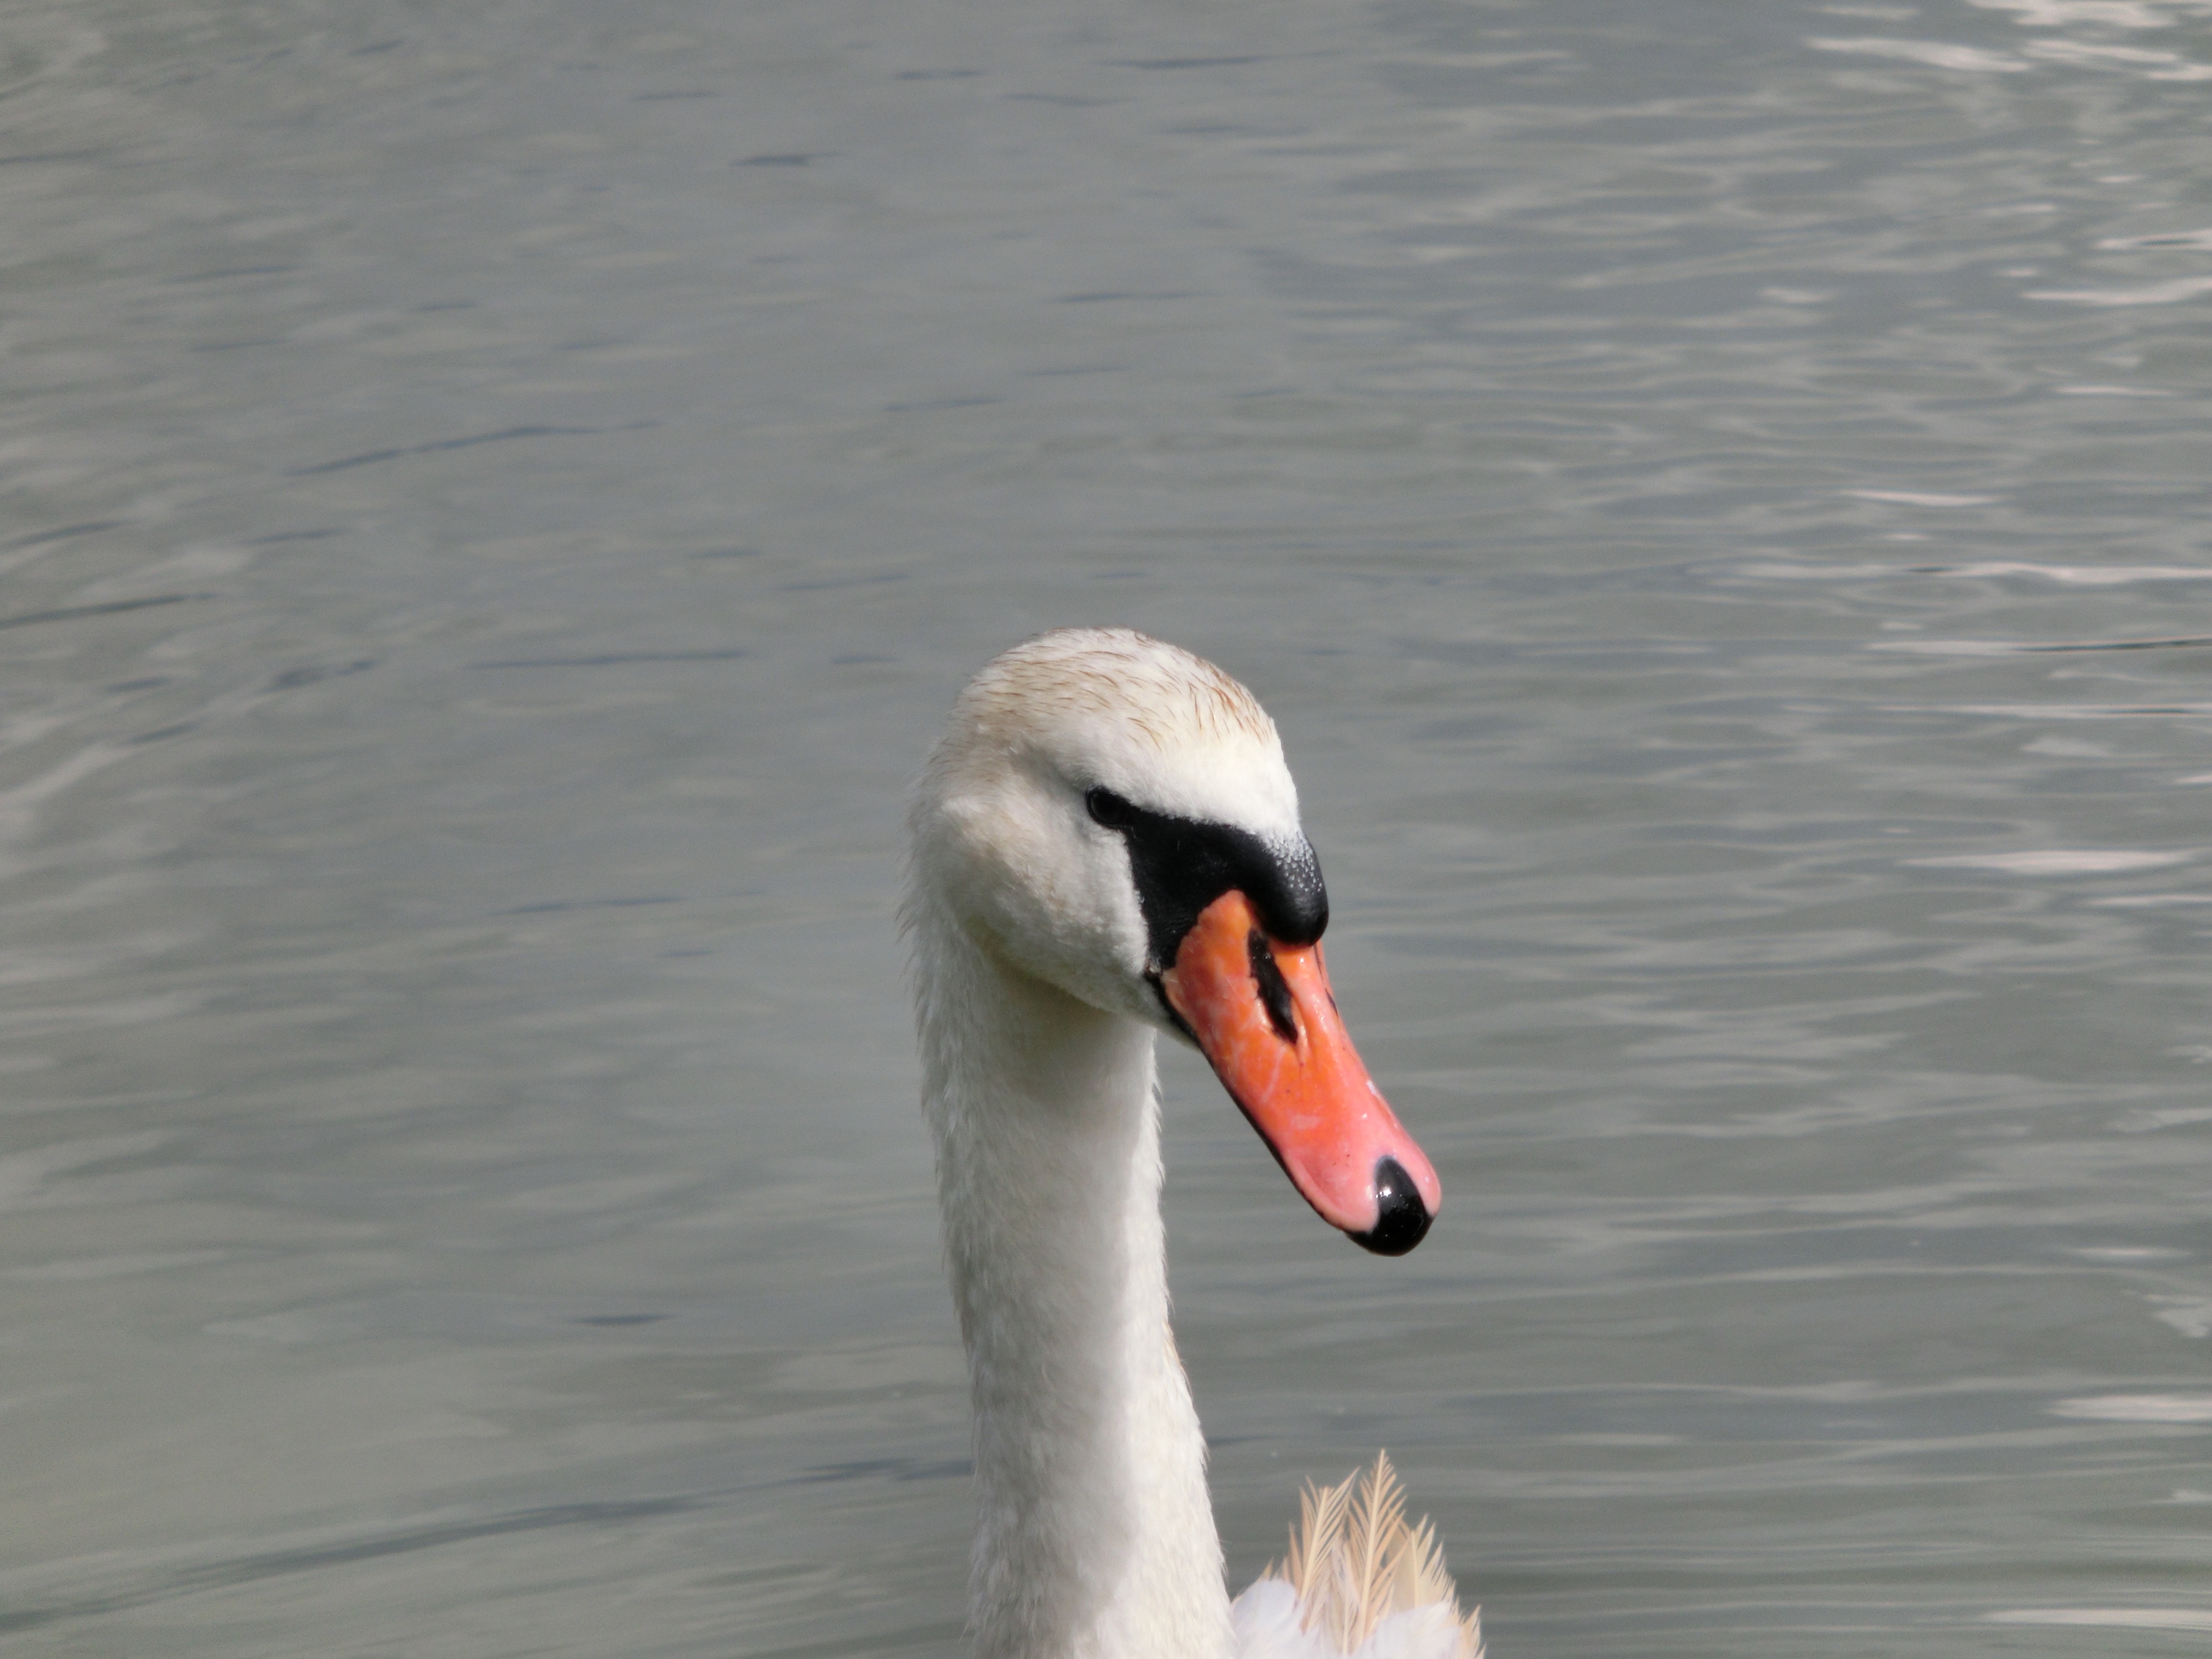
bird, wing, white, lake, animal, wildlife, beak, fauna, swan, head, vertebrate, waterfowl, water bird, ducks geese and swans, seaduck